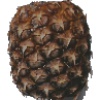
Label: Pineapple 1